Leader election

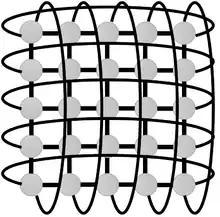
Torus network structure.

A special case of mesh architecture is a torus which is a mesh with "wrap-around". In this structure, every node has exactly 4 connecting edges.